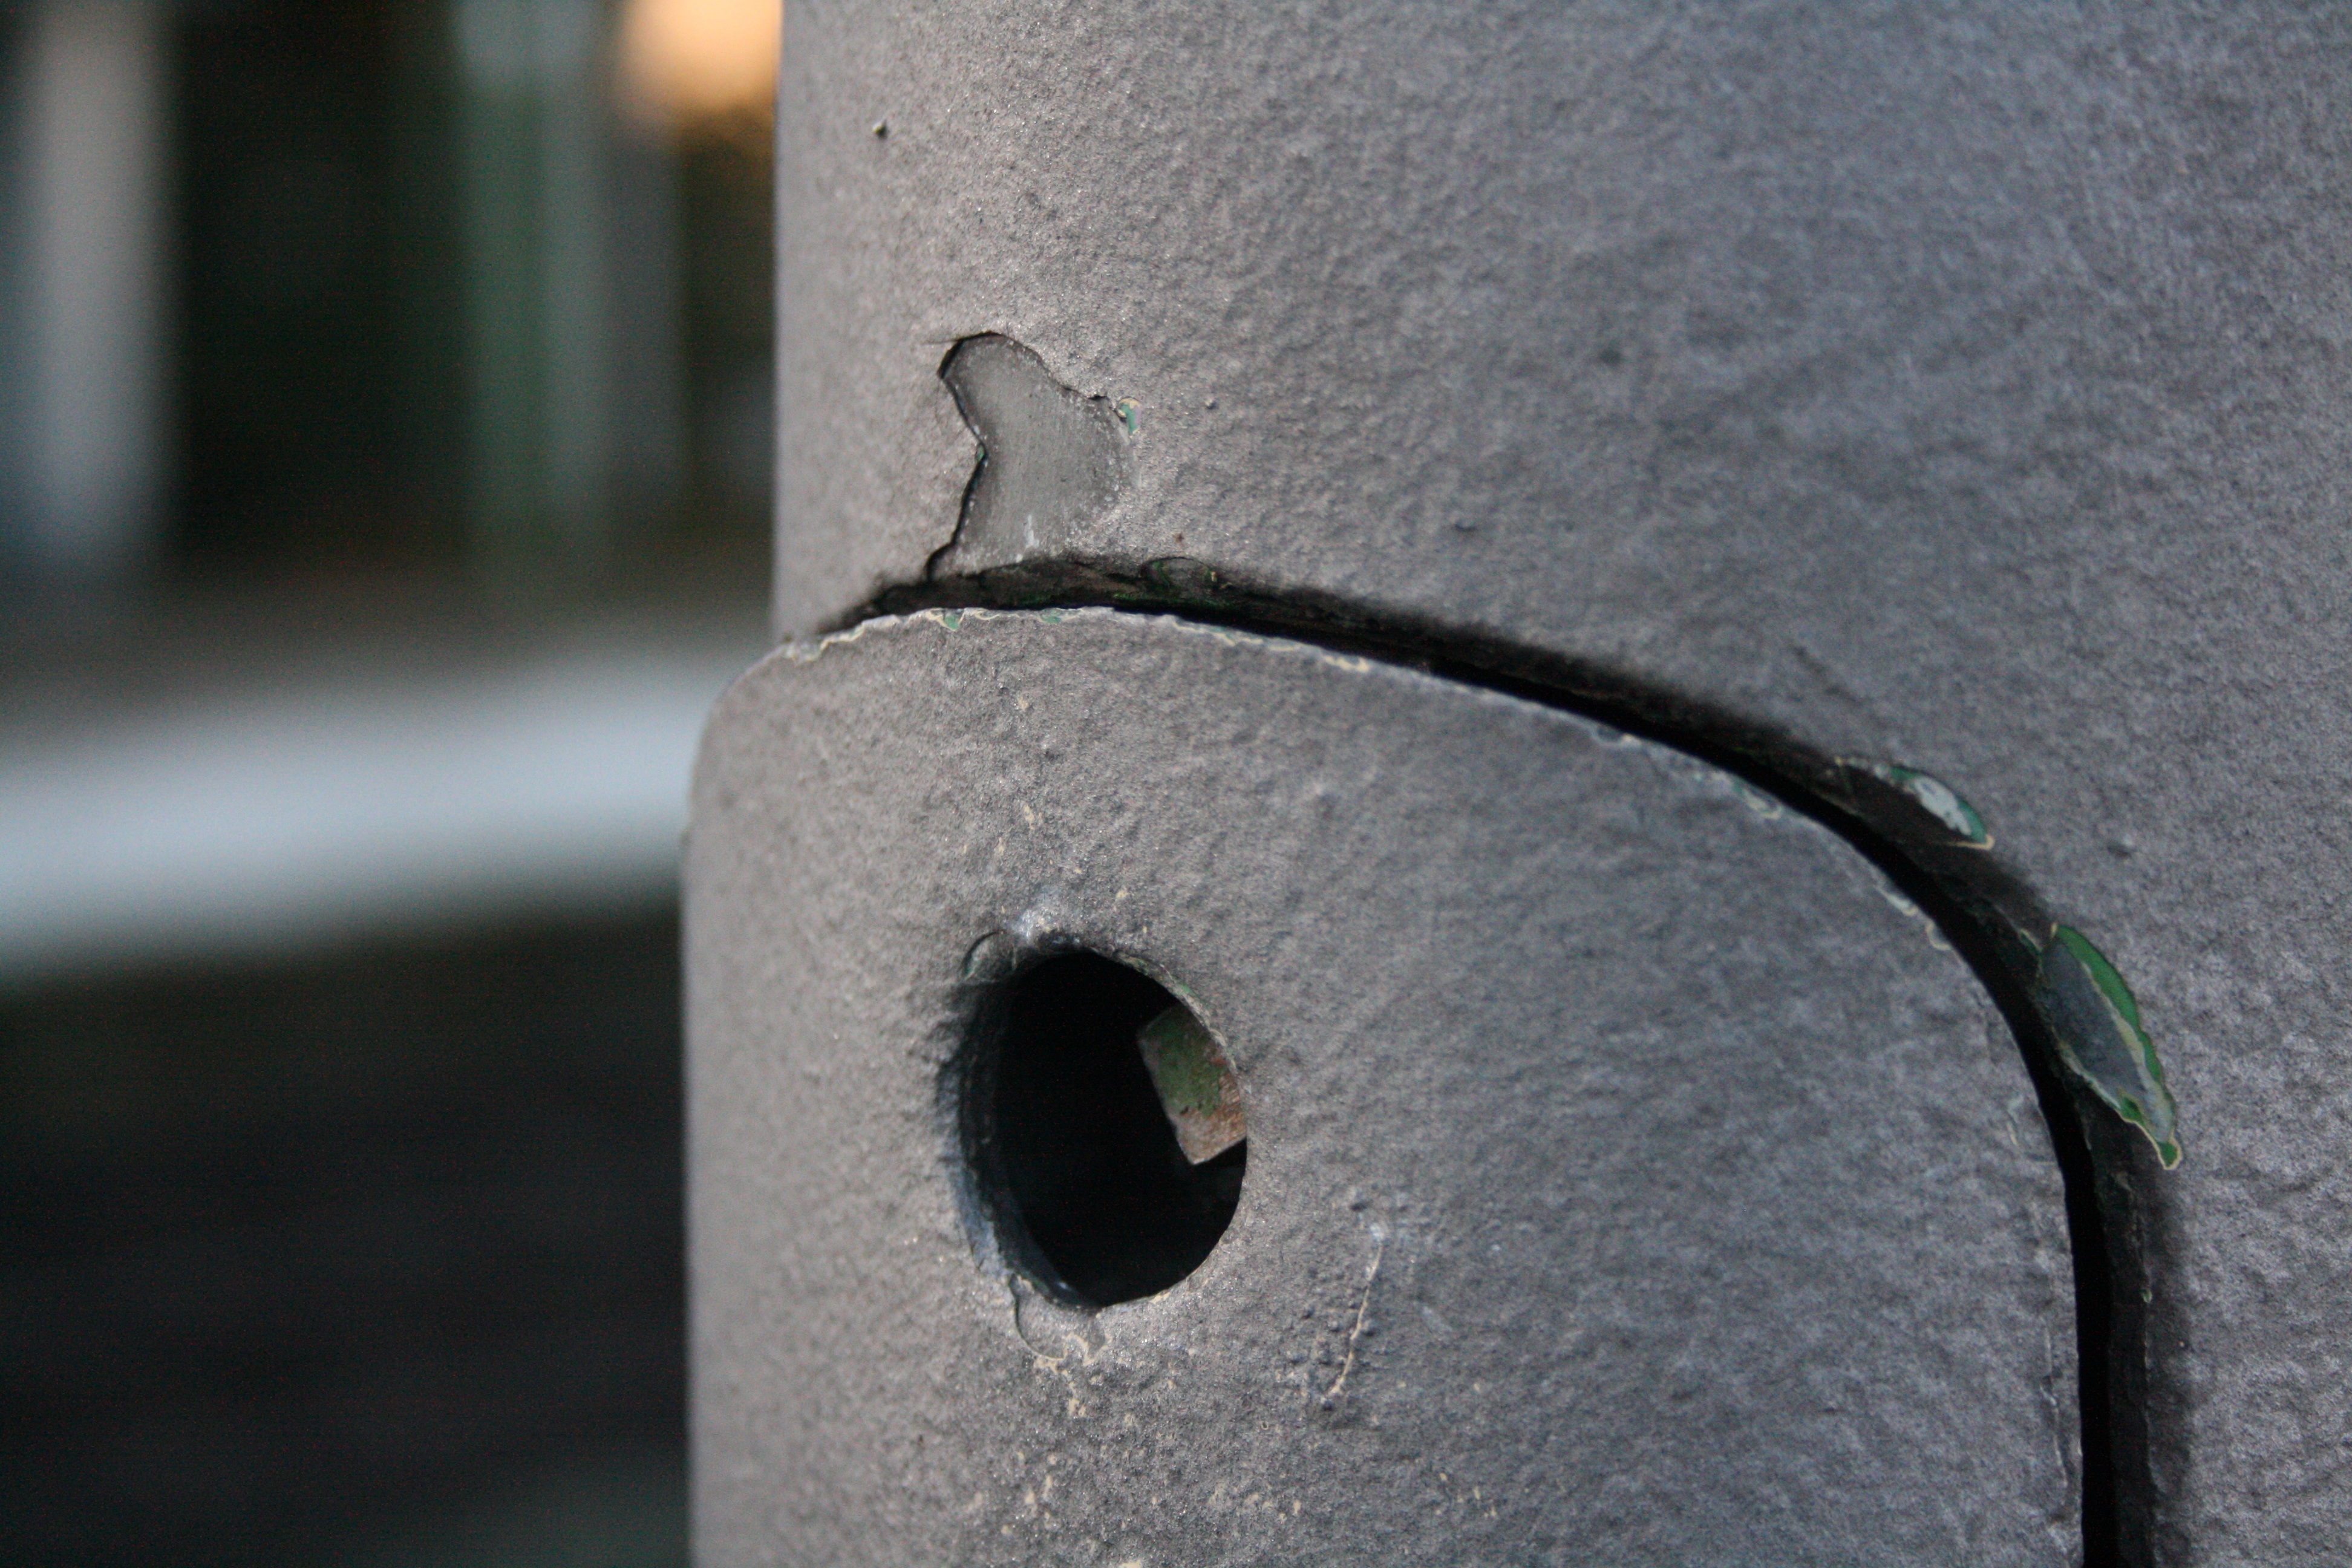
light, wheel, green, lighting, tire, automotive tire